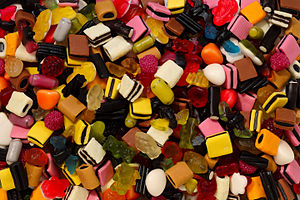
Haribo / Produkter
Click Mix.
HARIBO, en forkortelse af Hans Riegel og Bonn, er en tysk slikproducent. Haribo er også Europas største slikproducent. Firmaet grundlagdes i Bonn i Tyskland i 1920.